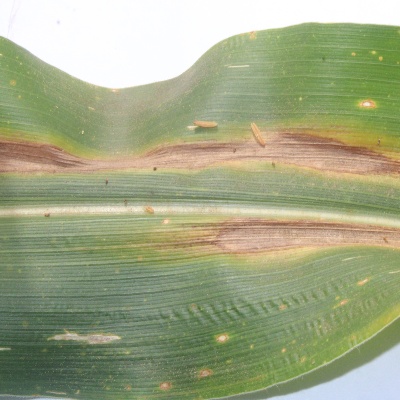
Crop: Maize
Condition: leaf blight